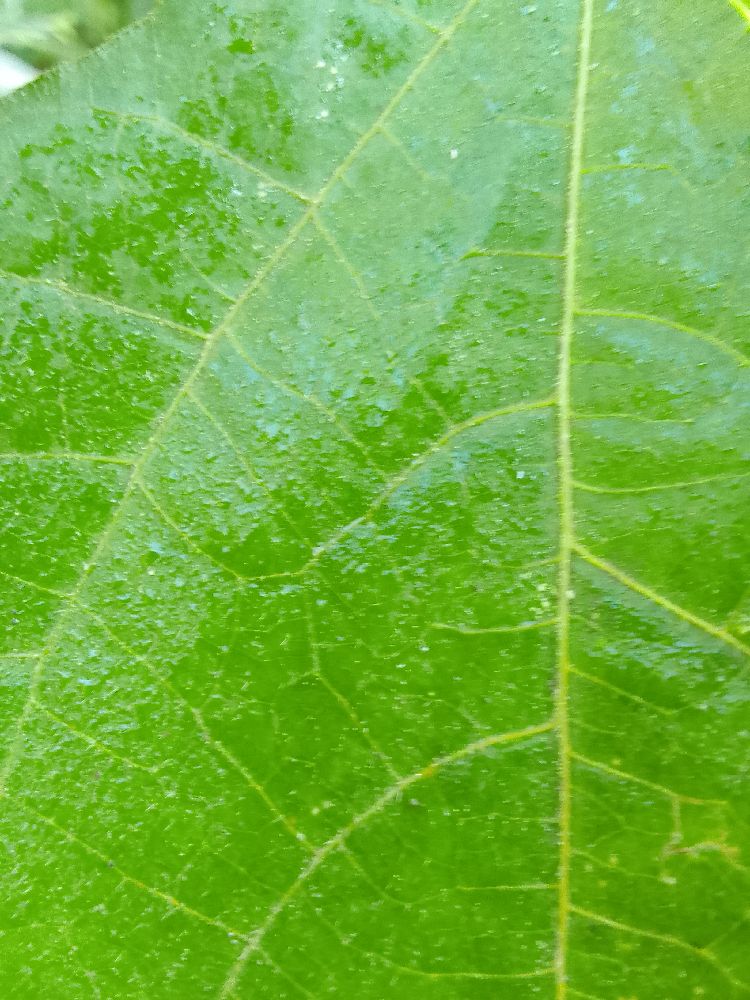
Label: healthy